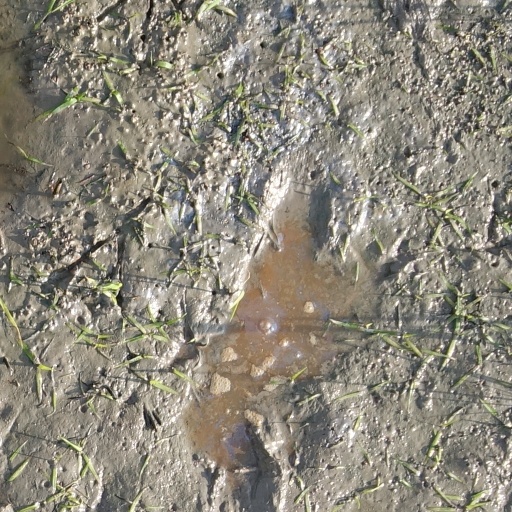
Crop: rice